Cherokee calendar

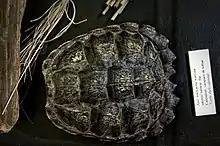
Turtle shell calendar

Cherokee priests, known as ("A-ni-ku-ta-ni"), defined the 13 ceremonies as listed below. The common names in English are listed followed by their names in Cherokee syllabics, the Cherokee name's transcription in the Latin alphabet in parentheses, and a literal translation of the Cherokee name for some of the moons.